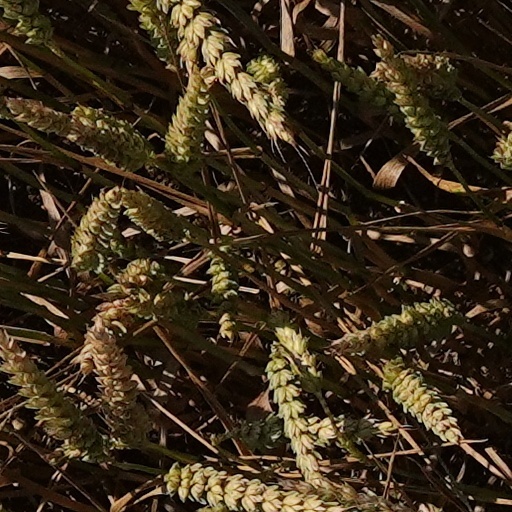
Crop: wheat